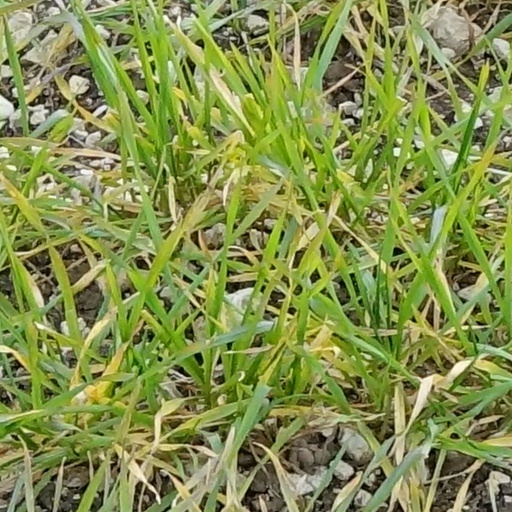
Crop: wheat